United Automotive Technologies

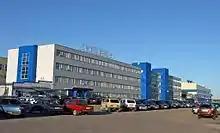
SAAZ Komplekt head offices

United Automotive Technologies is a holding of companies that manufacture and sell auto parts for Russian vehicle manufacturers, including AvtoVAZ (over 90% of its sales), KAMAZ, GAZ, and UAZ.